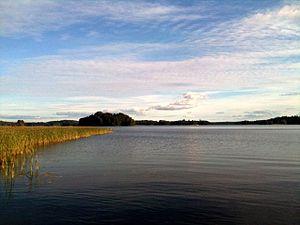
Lac de Sparreholm en Suède
Sparreholm est une municipalité suédoise située dans la commune de Flen dans le comté de Södermanland.